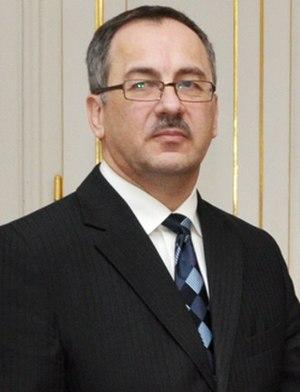
Vladimír Maňka, né le 19 septembre 1959 à Lučenec, est un homme politique slovaque. Il a notamment été maire de Zvolen, député au Parlement slovaque, président de la région de Banská Bystrica et député européen.
Cet article présente la liste des députés européens de Slovaquie pour la période 2009-2014, élus lors des élections européennes de 2009 en Slovaquie.